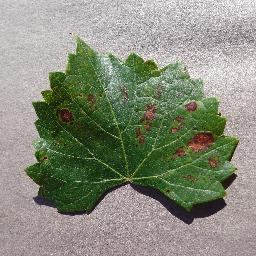
Label: Grape___Esca_(Black_Measles)